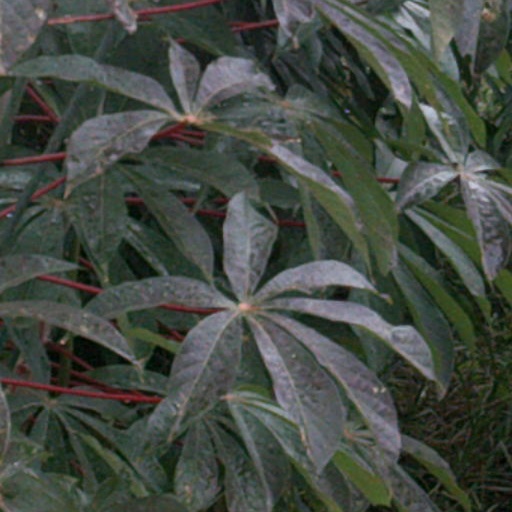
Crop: cassava